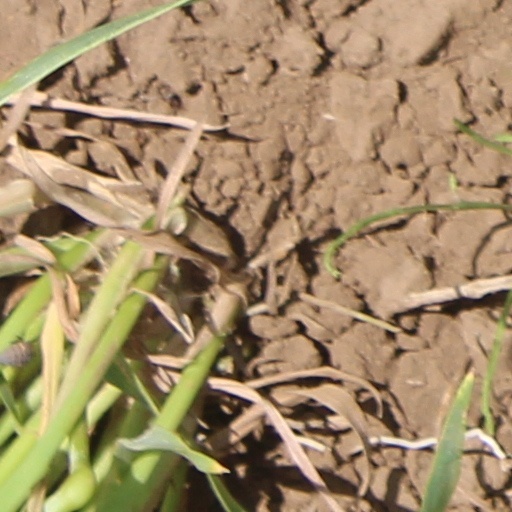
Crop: wheat